Lotus 51

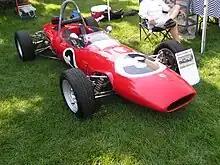
1968 Lotus 51

The Lotus 51 was an open-wheel Formula Ford race car built in 1967 by the British motorsport team Lotus. It was powered by a Ford "Crossflow" four-cylinder engine (the same type of engine used in the Ford Cortina), developing a respectable , which drove the rear wheels through either a Renault R-8 type 330 4-speed, or a Hewland 5-speed manual transmission.